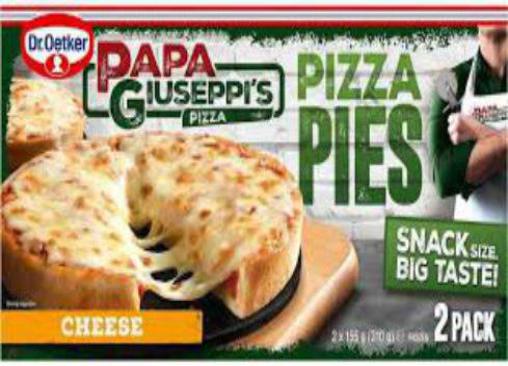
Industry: Food